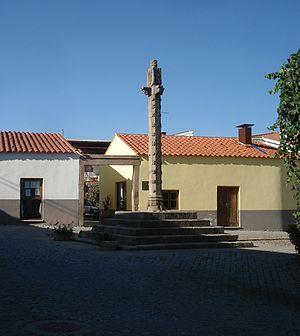
Cette liste non exhaustive recense les piloris encore visibles au Portugal.